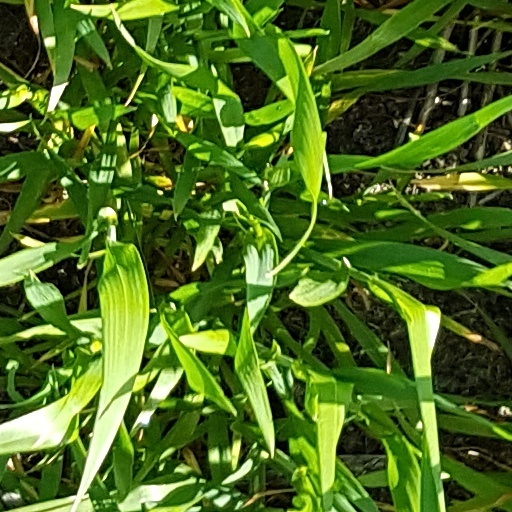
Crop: wheat